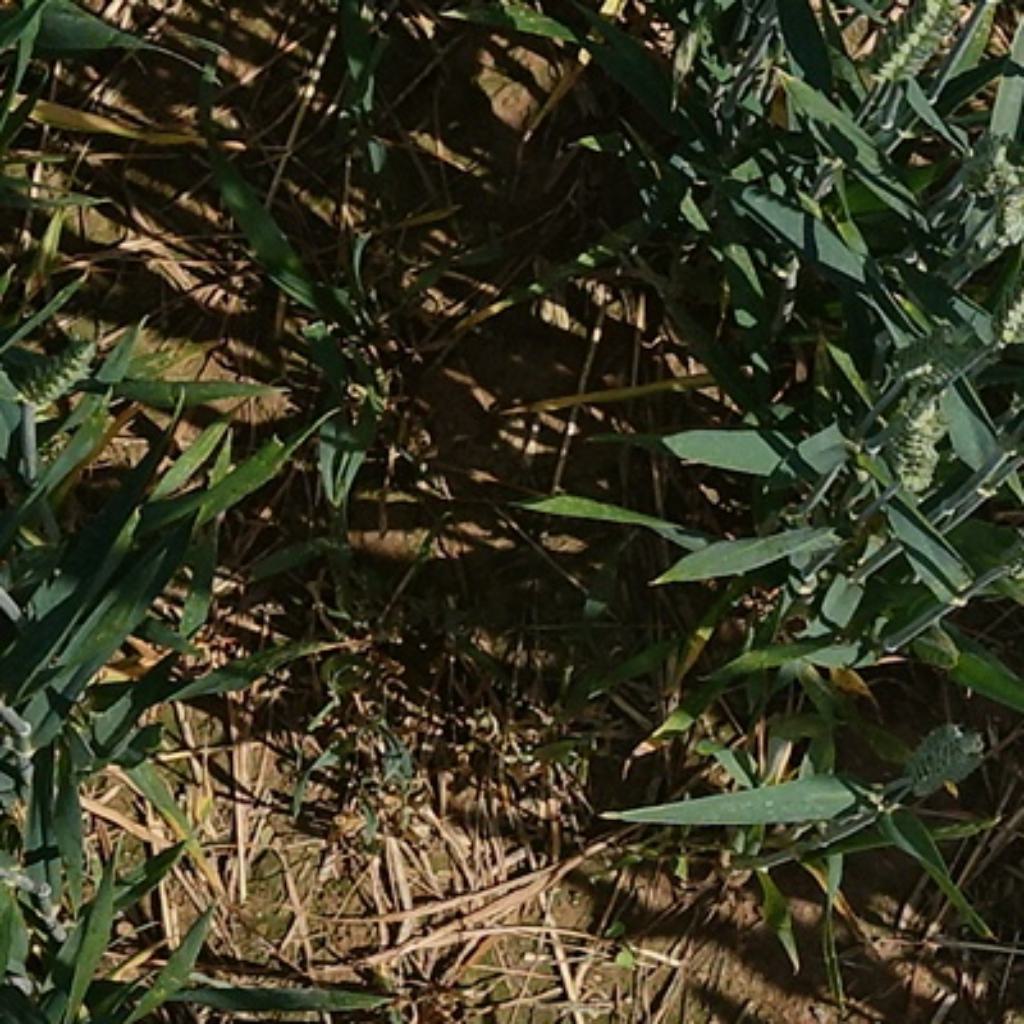
Country: France
Location: VLB
Wheat development stage: Filling